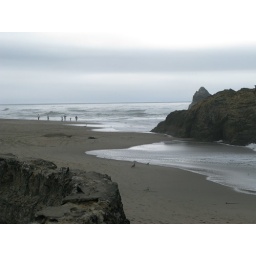
ocean beach beneath the cliff house